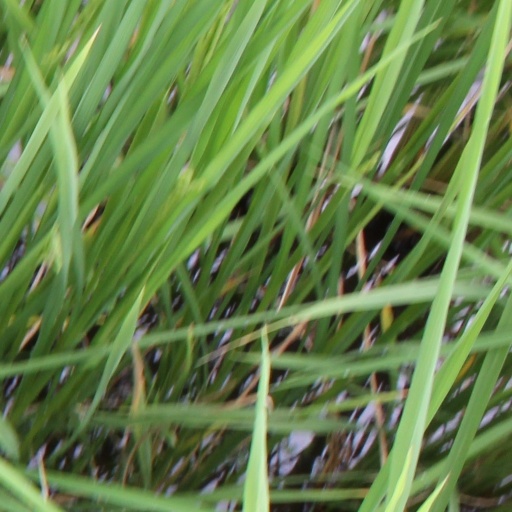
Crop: rice